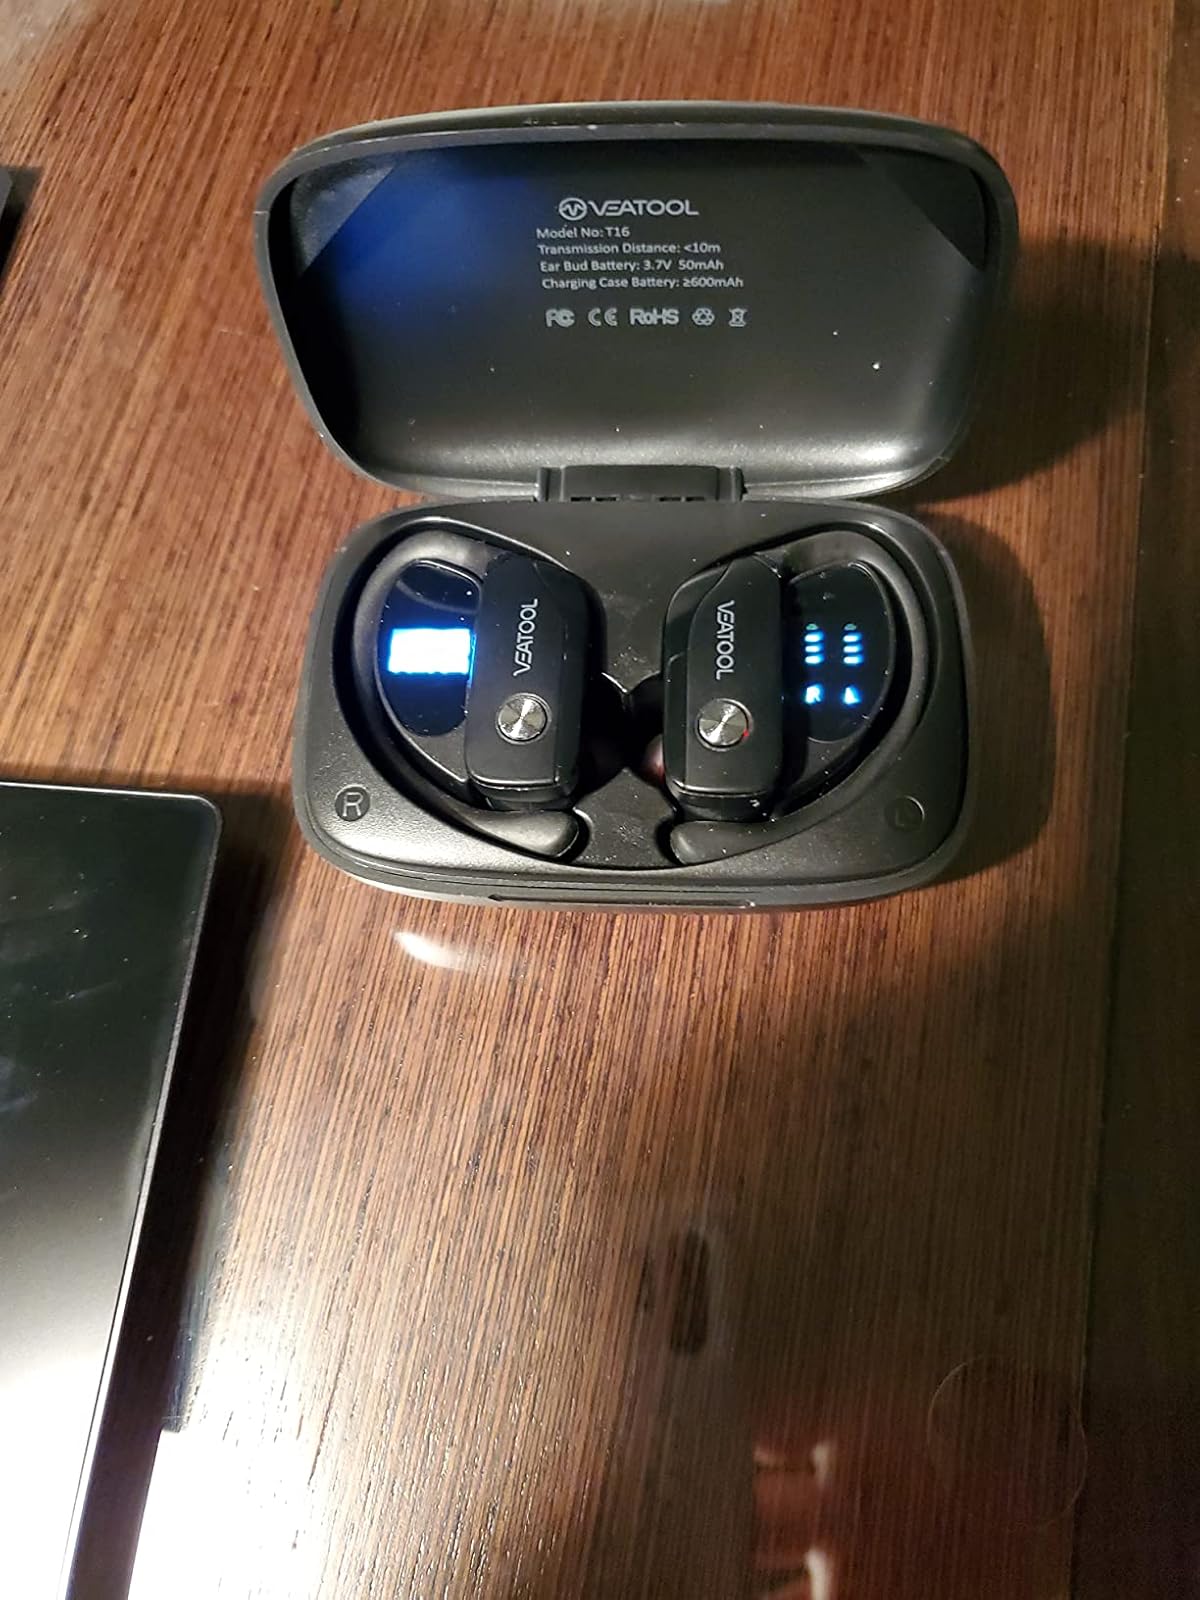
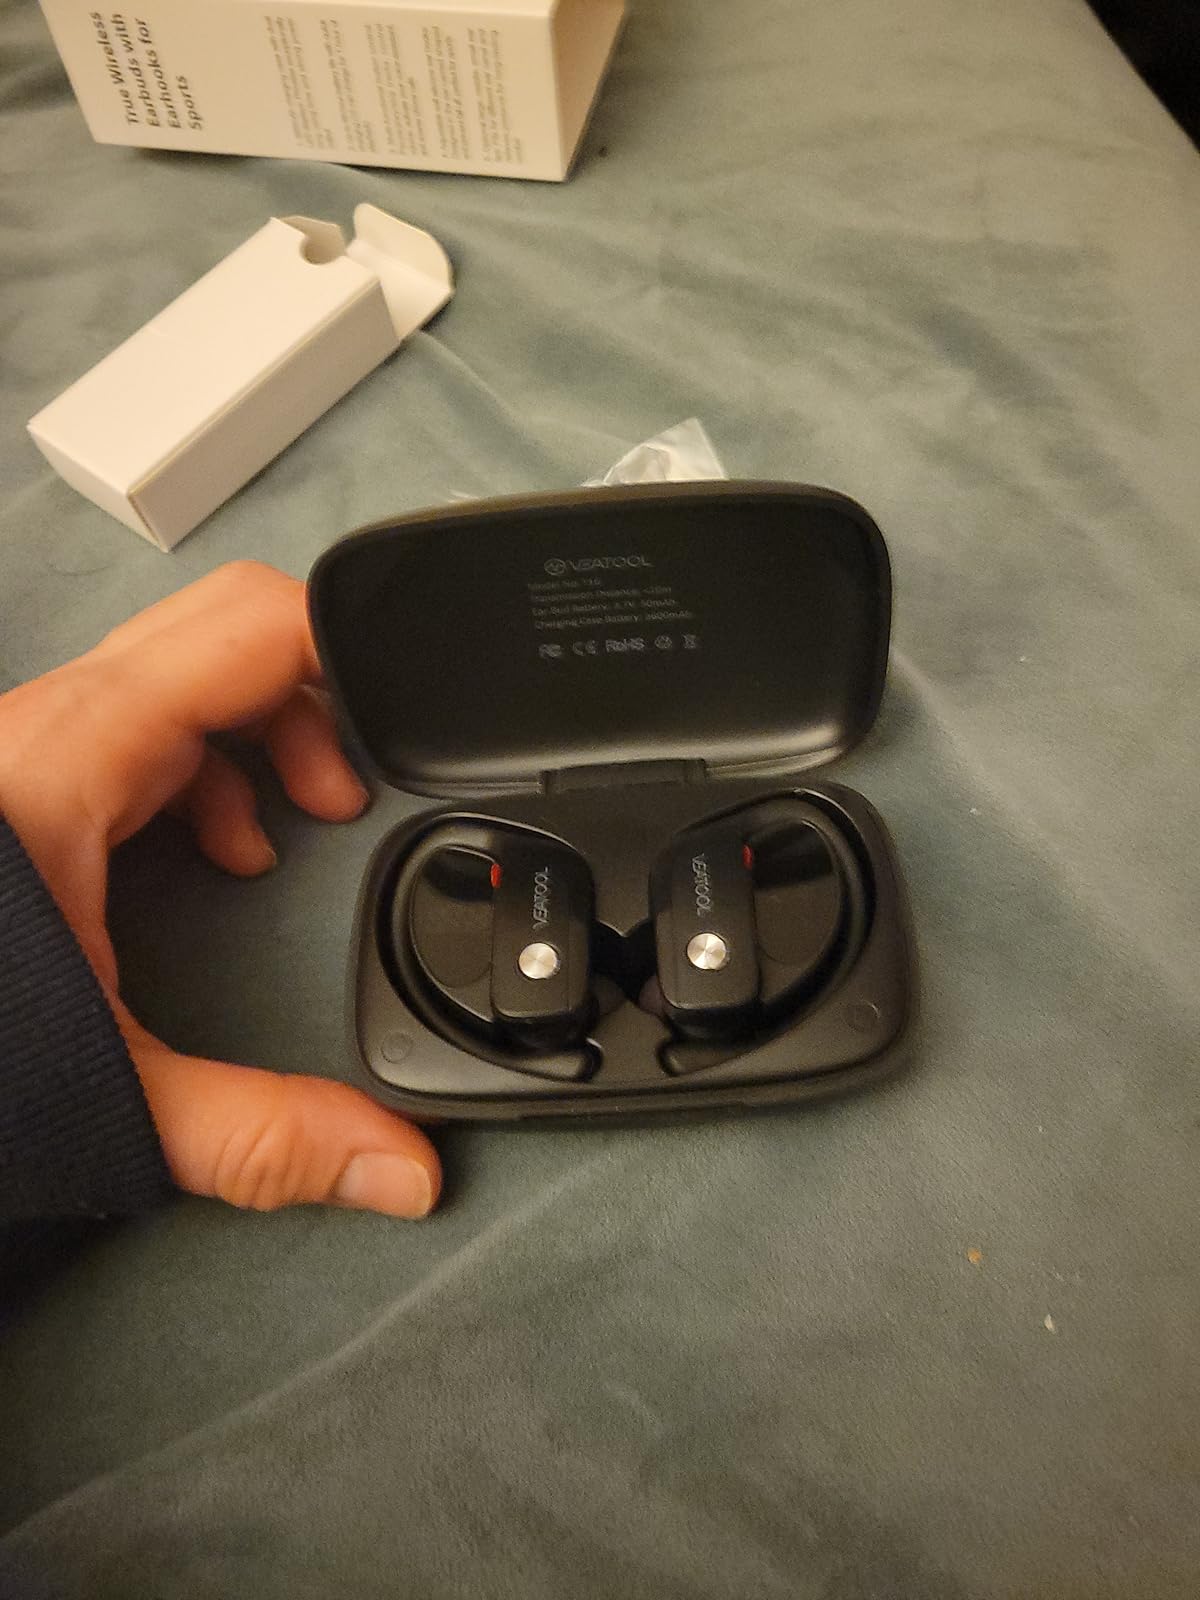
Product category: earbuds
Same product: no